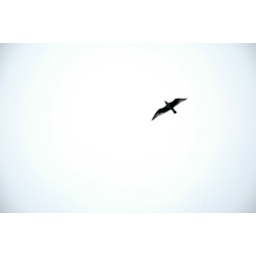
I was trying forever to get a picture of a bird. Finally, a shot of a bird flying over the bay.